Bristol Motor Speedway

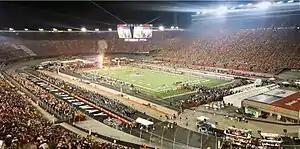
The Battle at Bristol between the Tennessee Volunteers and Virginia Tech Hokies on September 10, 2016.

Bristol Motor Speedway hosts two annual NASCAR weekends: The NASCAR Cup Series with the Food City 500 and the Bass Pro Shops Night Race. The Food City 500 was first held on October 22, 1961. In 2020, to address declining attendance, track officials announced the race would be run on a temporary dirt surface, with the truck Series also competing on dirt. After three years, the event returned to its original concrete surface. The Bass Pro Shops Night Race, first held on July 30, 1961, was the track's first major event. In 1978, the race transitioned to a nighttime format.